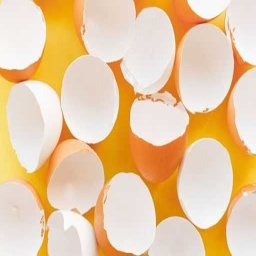
Label: eggshells